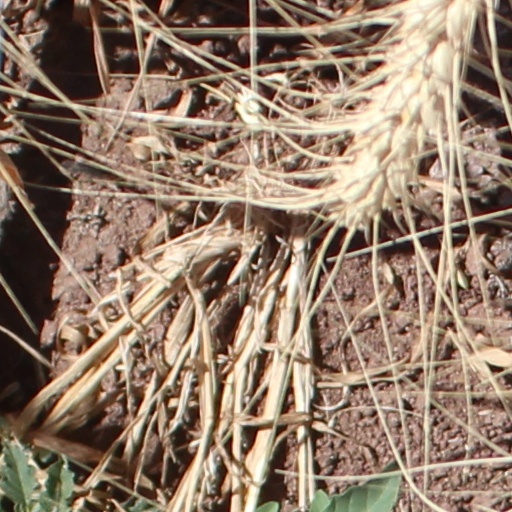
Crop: wheat